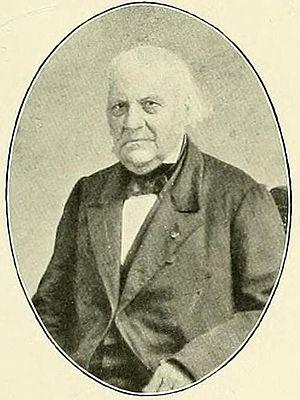
Antoine Laurent Apollinaire Fée est un botaniste et écrivain français, né le 7 novembre 1789 à Ardentes et mort le 21 mai 1874 à Paris.